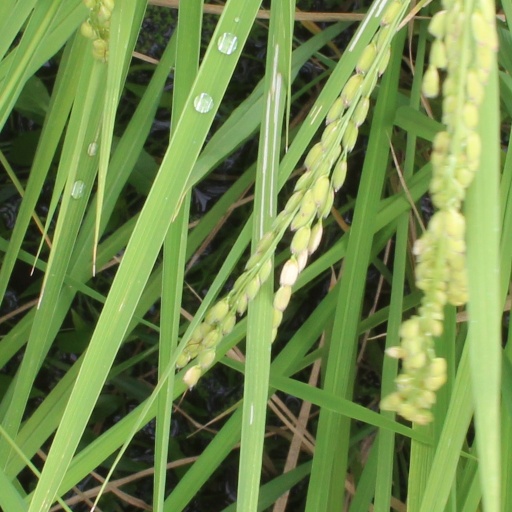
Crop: rice